Asuka period

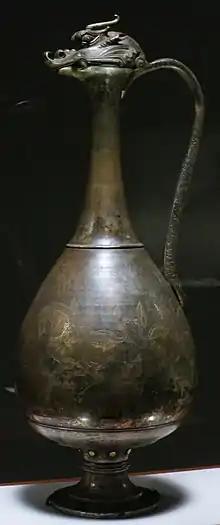
A dragon-head pitcher with Pegasus pattern incised, gilded bronze with silver, Asuka period, 7th century, former Horyu-ji Temple treasures, Tokyo National Museum

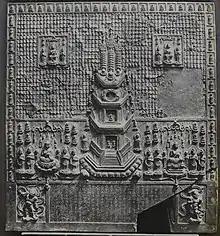
Bronze plaque depicting Shaka delivering a sermon, dated 698 AD, Hase-dera Temple, Sakurai, Nara

Taoism was also introduced during the Asuka period. The octagonal shape of monarchs' tombs of this age and the celestial maps drawn in the Kitora and Takamatsuzuka "kofun" reflect the Taoist cosmology.